Diophantus

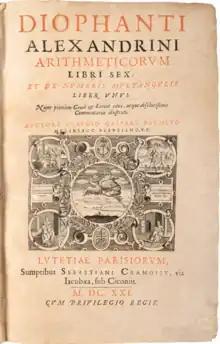

"Arithmetica" is the major work of Diophantus and the most prominent work on premodern algebra in Greek mathematics. It is a collection of 290 algebraic problems giving numerical solutions of determinate equations (those with a unique solution) and indeterminate equations. "Arithmetica" was originally written in thirteen books, but only six of them survive in Greek, while another four books survive in Arabic, which were discovered in 1968. The books in Arabic correspond to books 4 to 7 of the original treatise, while the Greek books correspond to books 1 to 3 and 8 to 10.